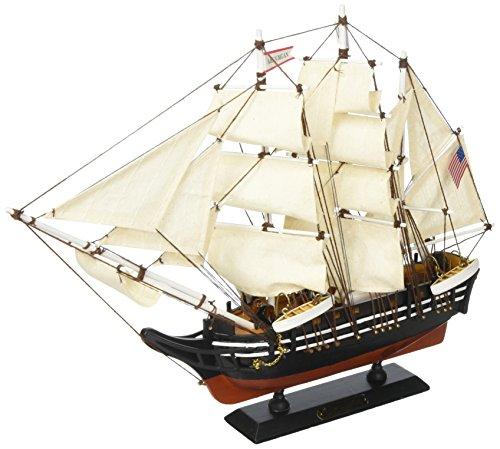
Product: Hampton Nautical Wooden Charles W. Morgan Model Whaling Boat, 15"
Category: Toys & Games | Hobbies | Models & Model Kits | Model Kits | Watercraft Kits
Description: Great Condition.
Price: $38.48